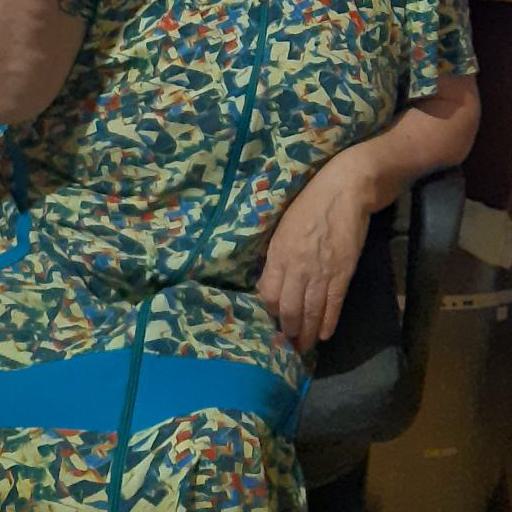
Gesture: no_gesture